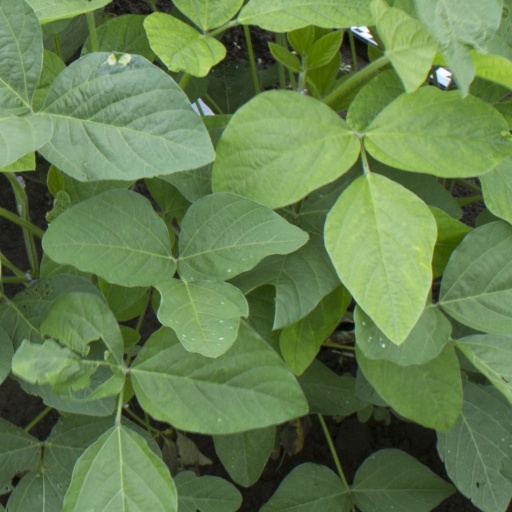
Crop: soybean